Notes inégales

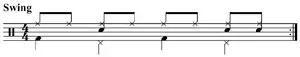
Notation in straight eighths (in drum set notation)

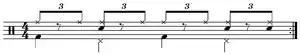
Triplet-like performance of that notation as notes inégales (jazz shuffle).

In music, notes inégales is a performance practice, mainly from the Baroque and Classical music eras, in which some notes with equal written time values are performed with unequal durations, usually as alternating long and short. The practice was especially prevalent in France in the 17th and 18th centuries, with appearances in other European countries at the same time. It reappeared as the standard performance practice in the 20th century in jazz. The phrase notes inégales means "unequal notes" in French.